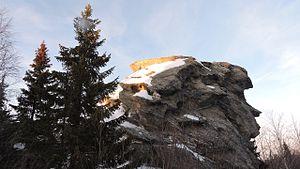
Zapovednik est le terme employé pour décrire, dans les anciennes républiques soviétiques, les aires naturelles protégées, avec pour objectif de les conserver « éternellement vierges ». Il s’agit du plus haut degré de protection environnementale et concerne des zones strictement protégées et dont l’accès au public est restreint.